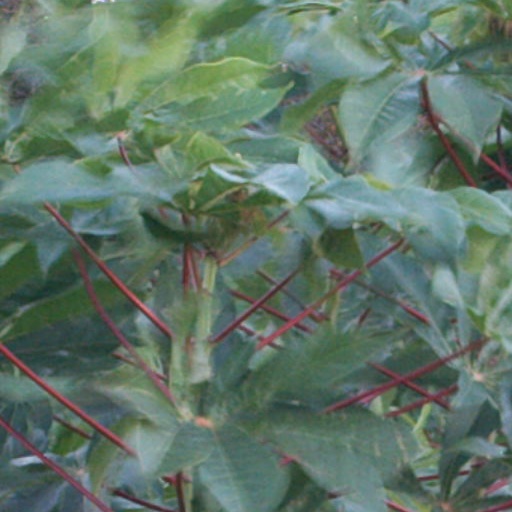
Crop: cassava